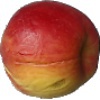
Label: red_yellow_apple